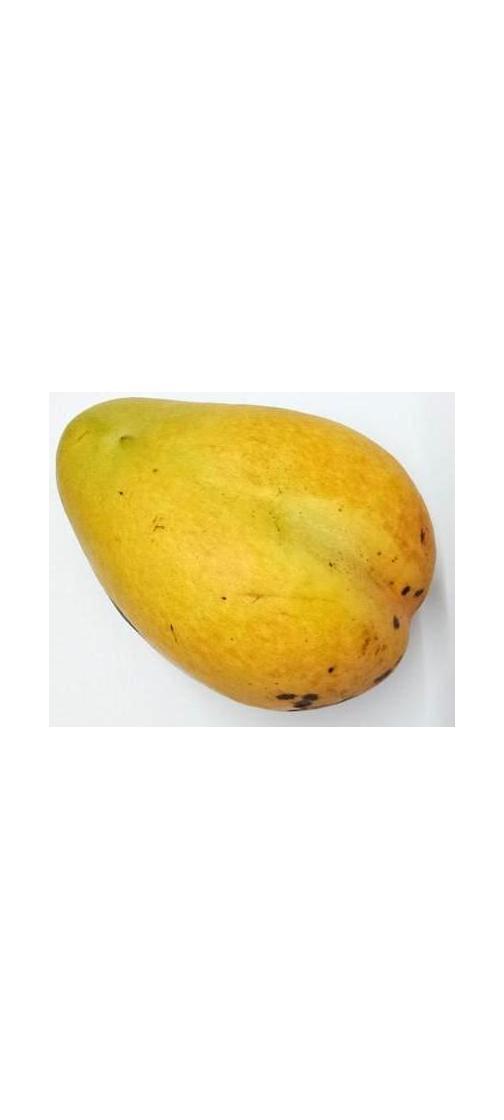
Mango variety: Bari-11